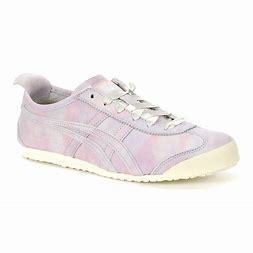
Brand: Asics
Model: Onitsuka Tiger Mexico 66